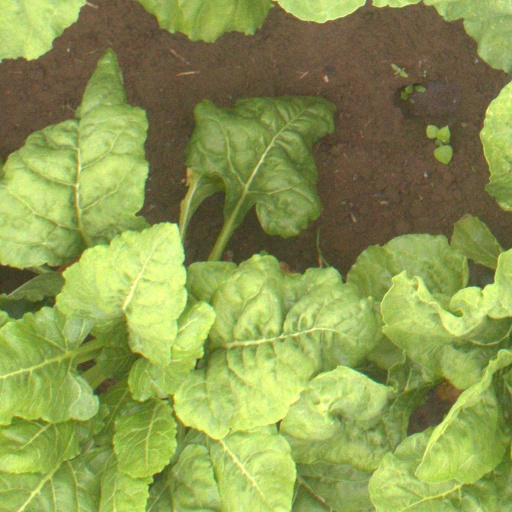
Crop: sugar beet